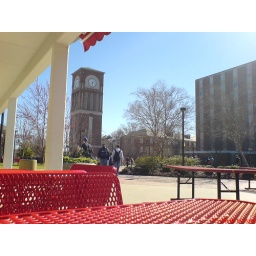
clock tower tech near the student center